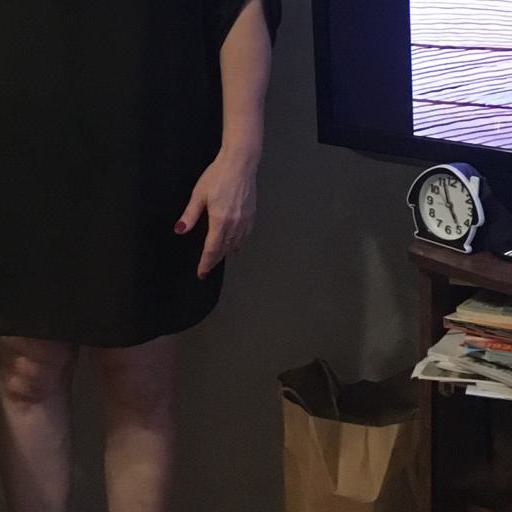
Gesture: no_gesture